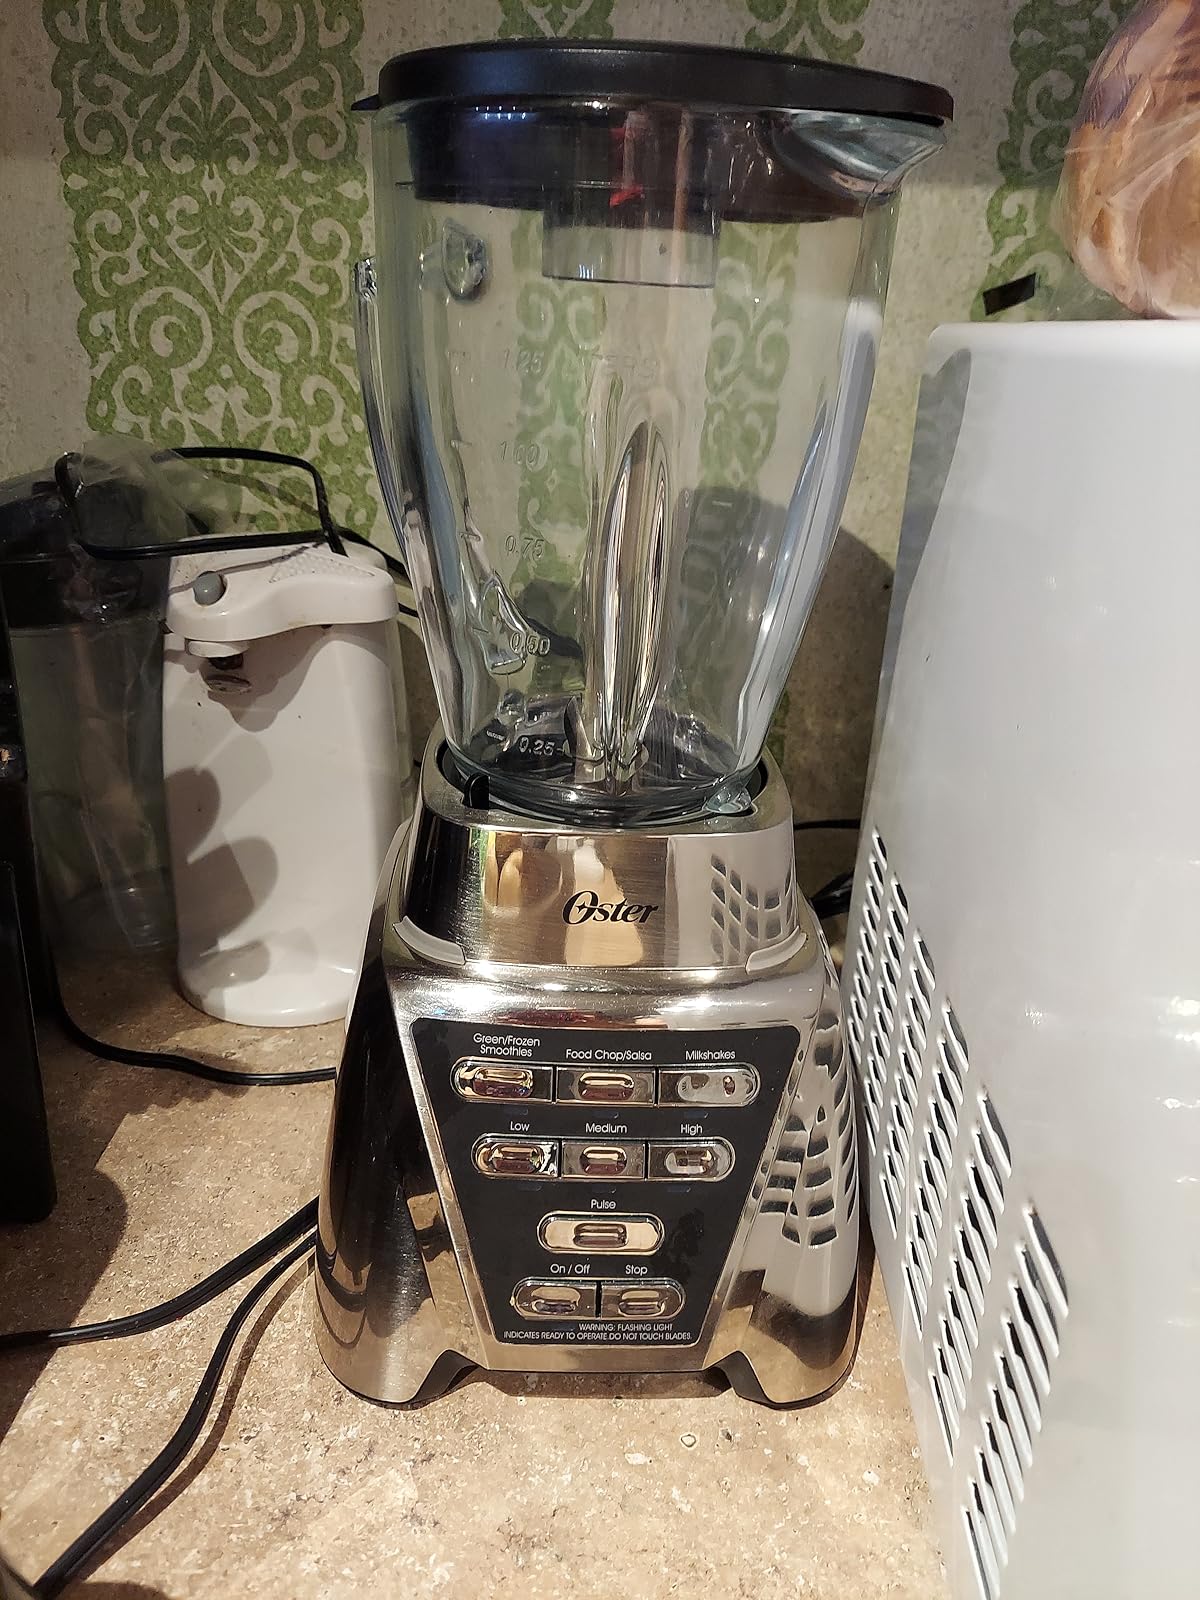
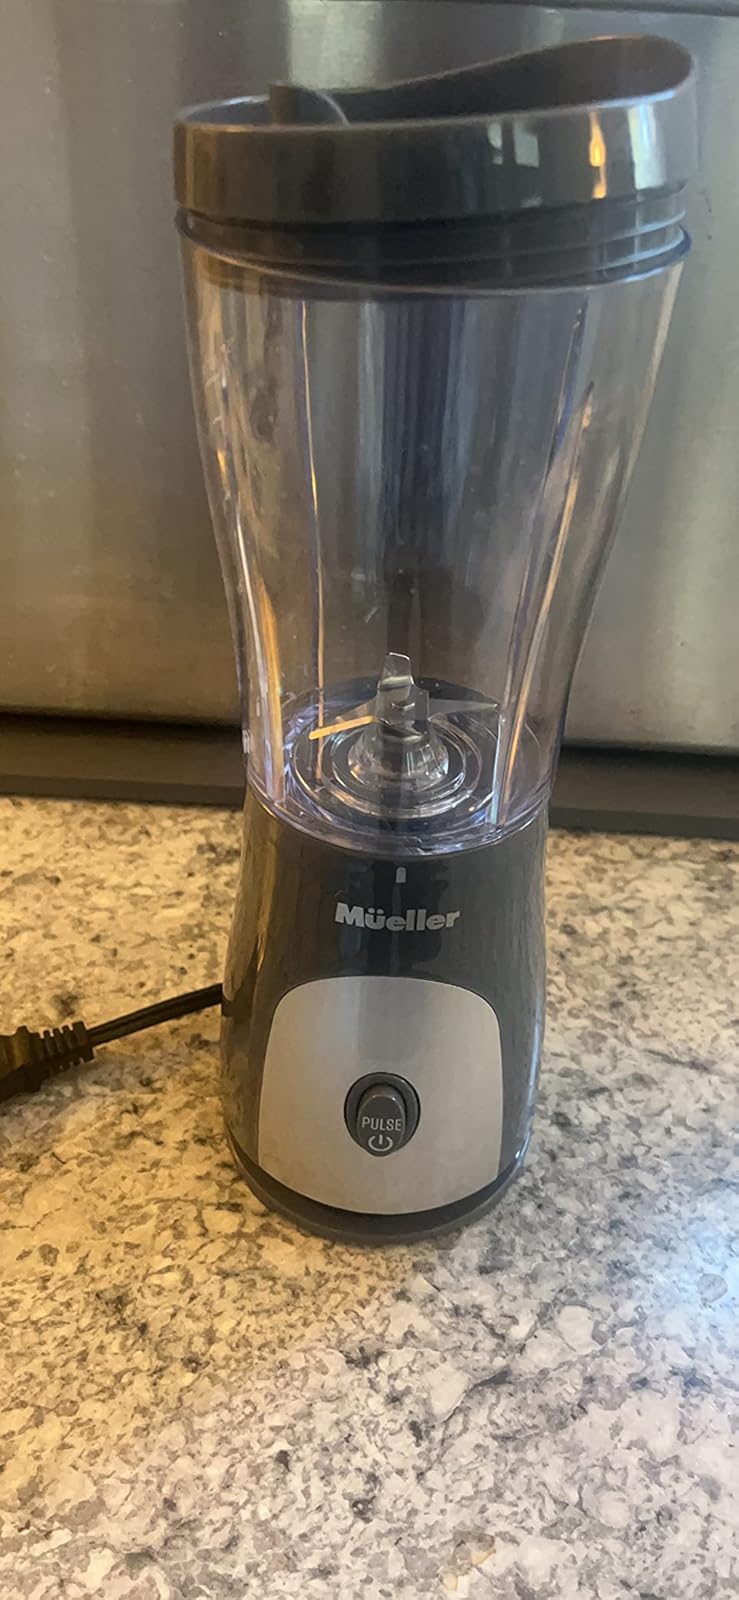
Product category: items_blender
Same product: no